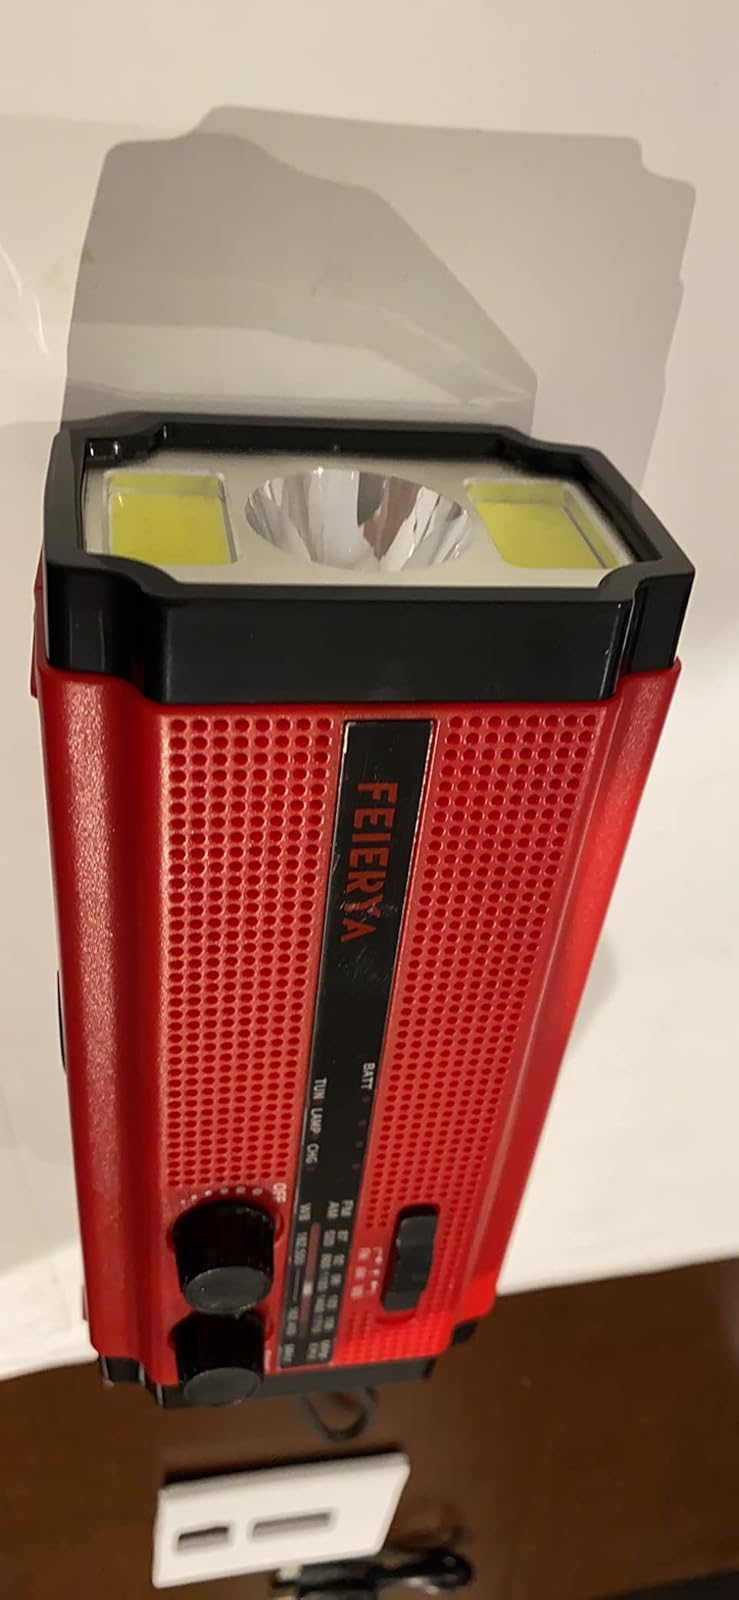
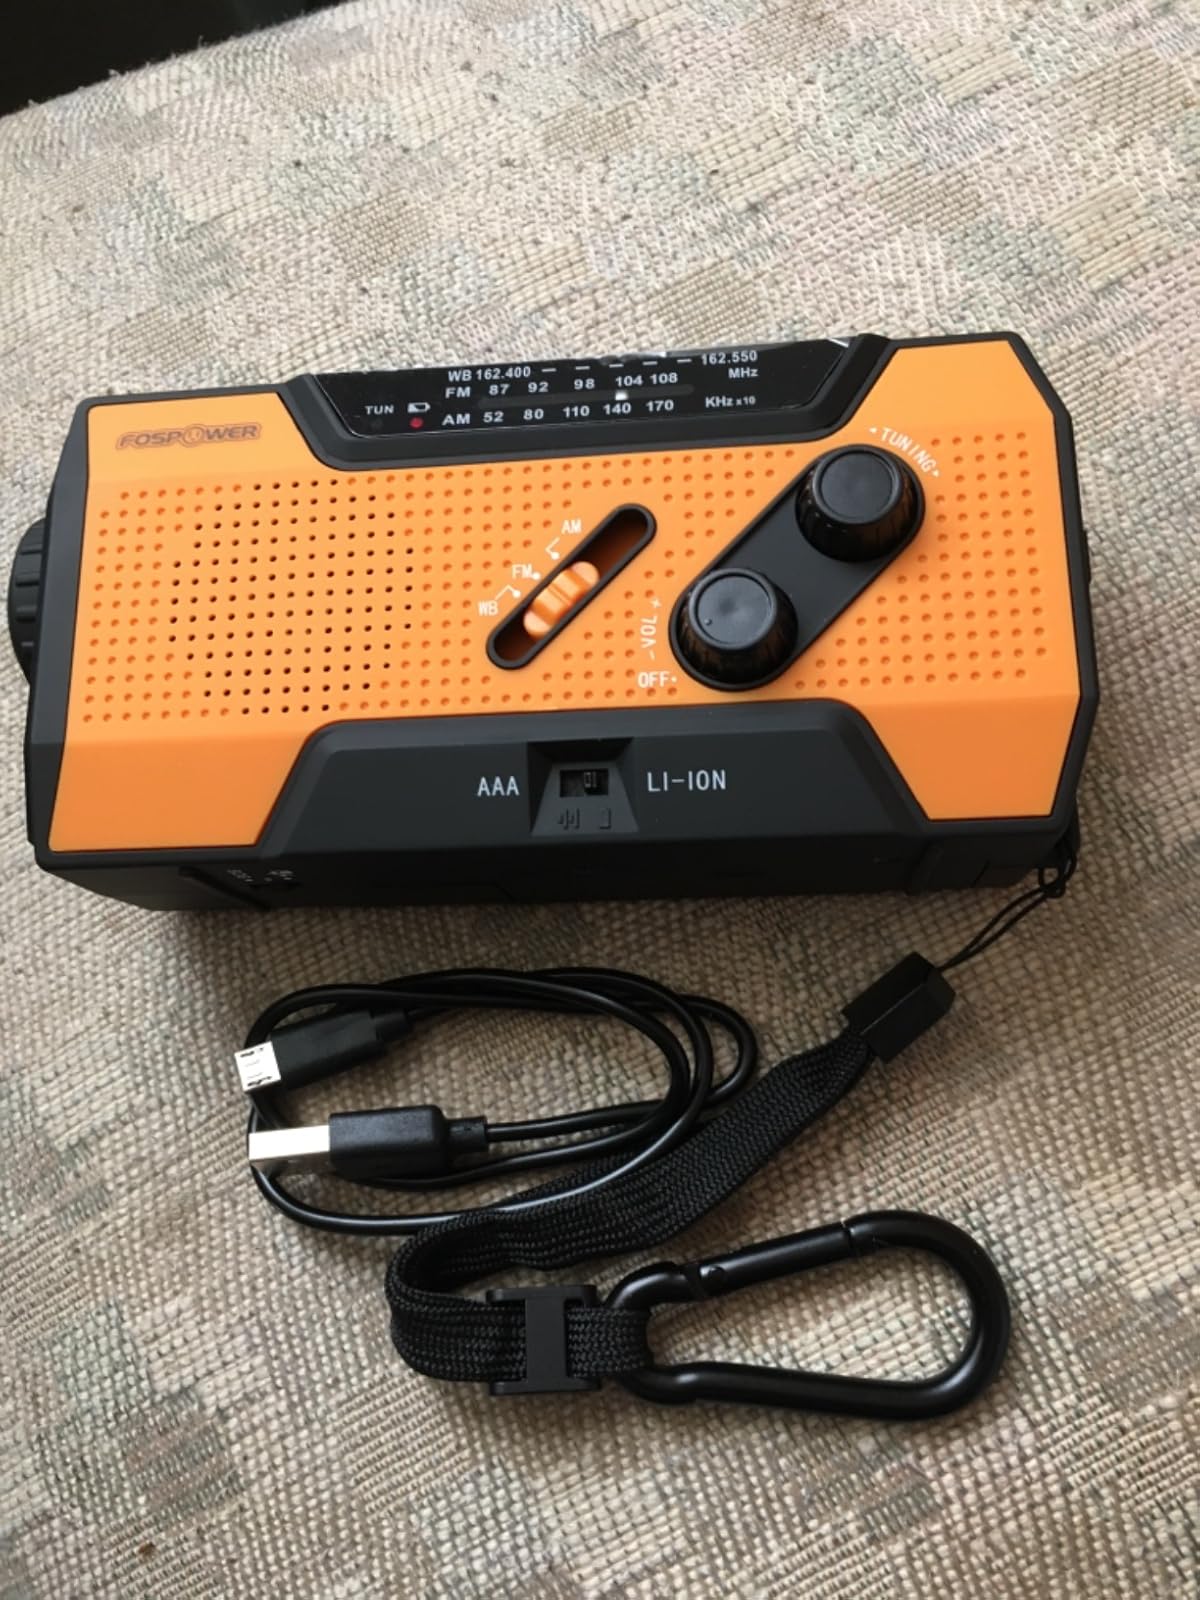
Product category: radio
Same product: no